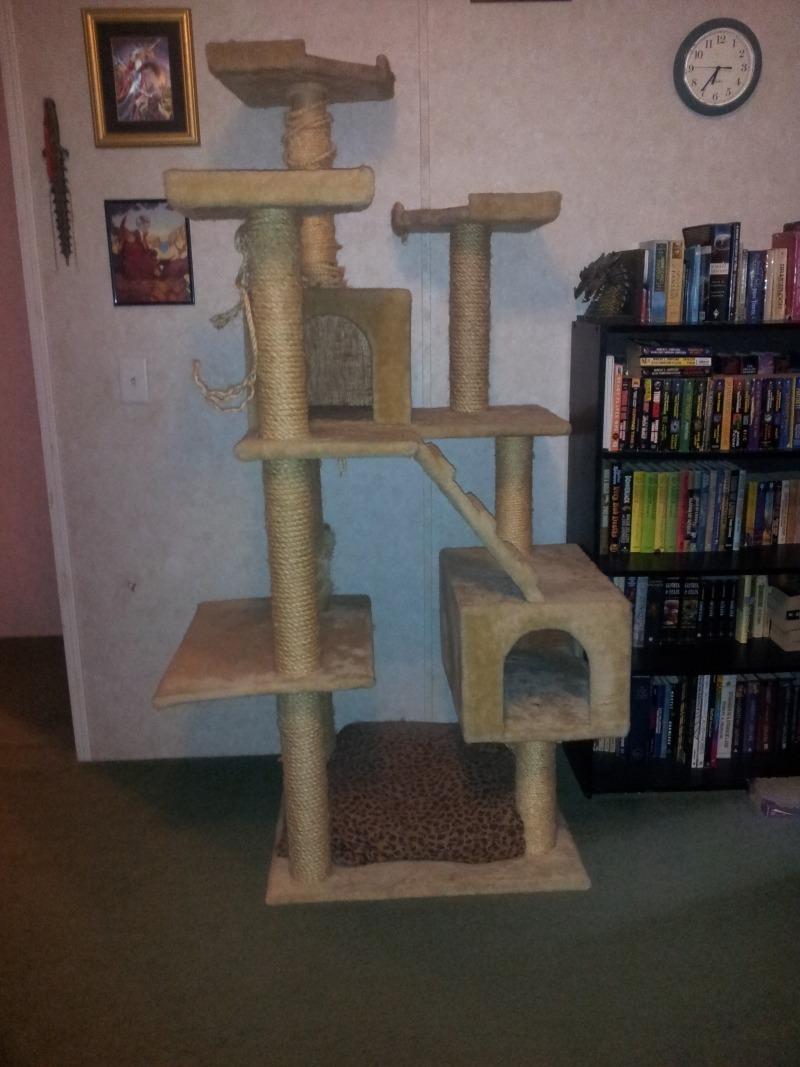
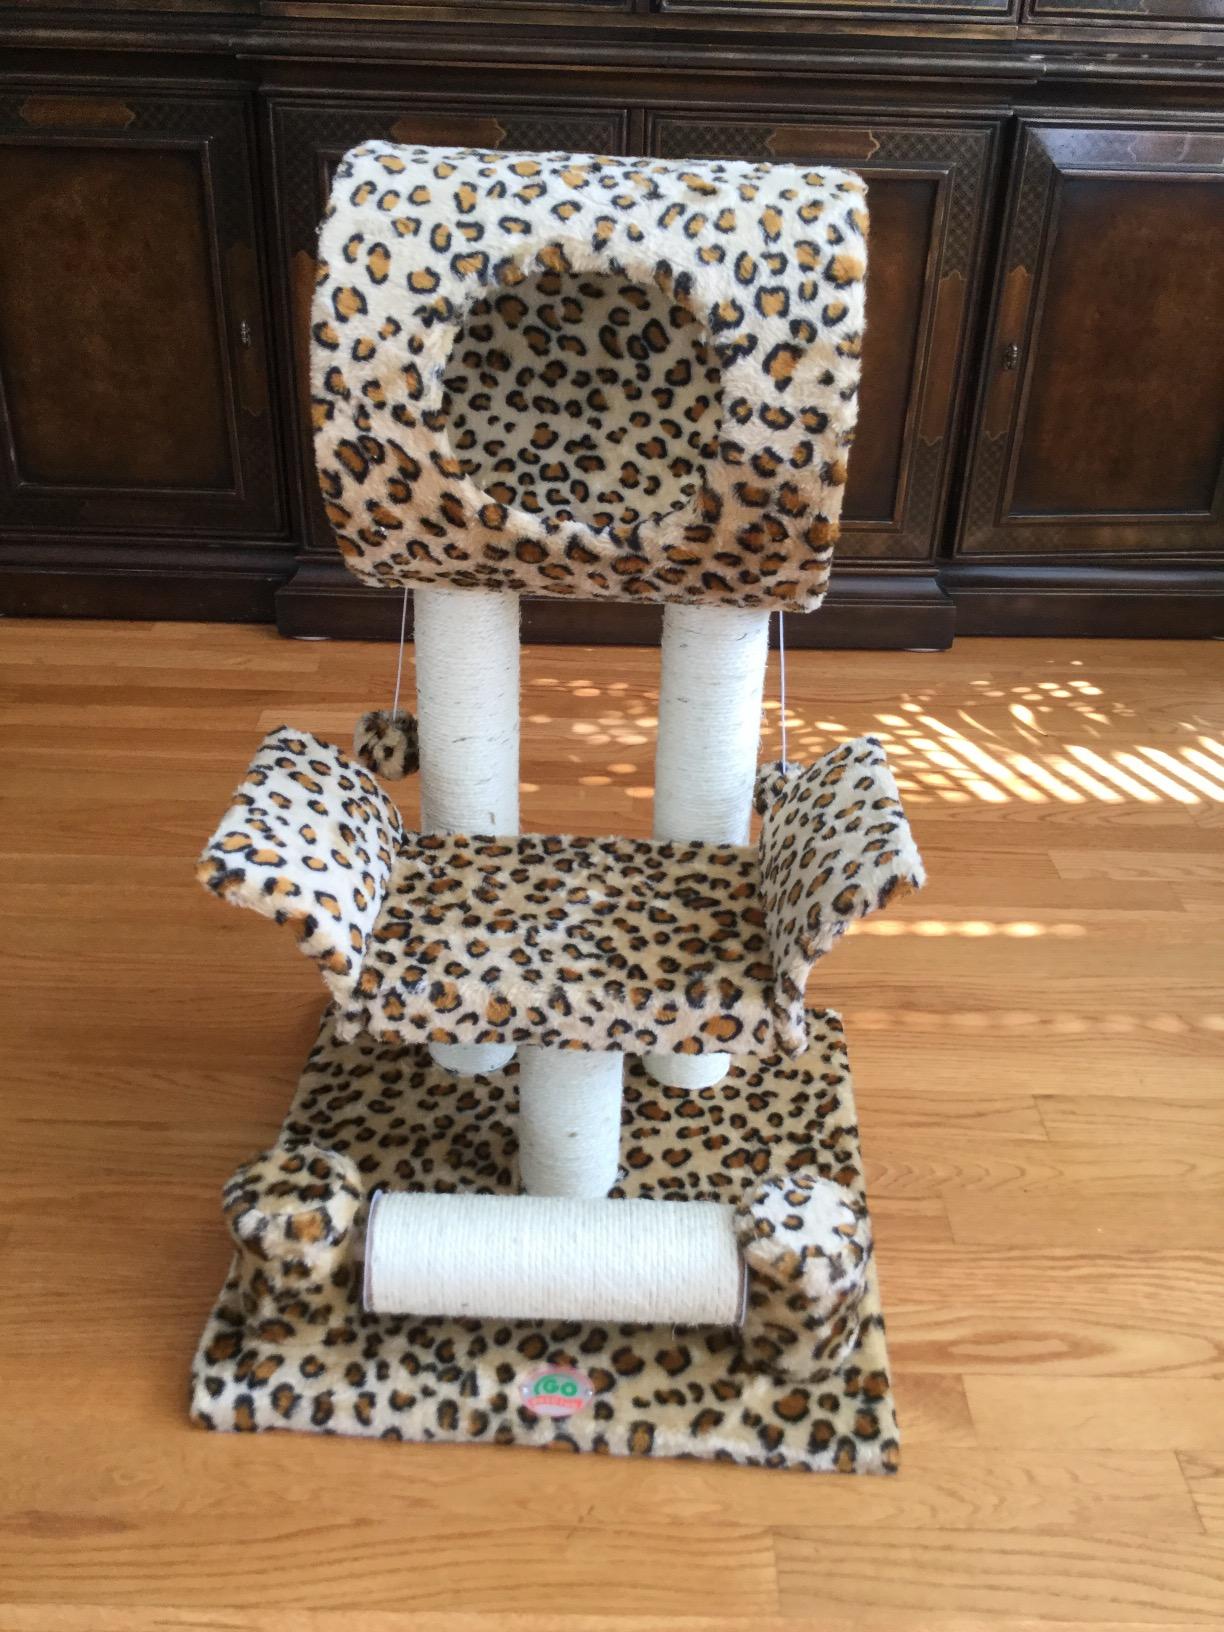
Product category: items_cat tree
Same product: no